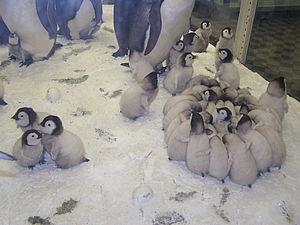
Le Manchot empereur, oiseau endémique de l'Antarctique, est le plus grand et le plus lourd de tous les manchots. Le mâle et la femelle ont un plumage similaire et sont de même taille, atteignant jusqu'à 122 cm de hauteur pour une masse qui varie entre 20 et 40 kg. Le dos et la tête sont noirs et le ventre blanc, le haut de la poitrine jaune clair ; deux marques jaune vif au niveau des oreilles sont très visibles. Comme les autres manchots, il est incapable de voler. Ses ailes raides et aplaties et son corps profilé sont particulièrement adaptés à l'habitat marin.